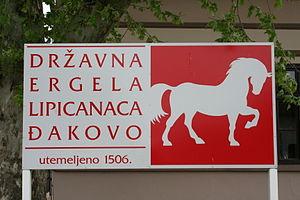
Le cheval en Croatie est surtout représenté par l'élevage du Trait de Croatie, dans de petites fermes familiales. La Croatie a perdu une grande partie de sa population chevaline durant les guerres de Yougoslavie. Les pratiques équestres sont désormais diversifiées, la Croatie connaissant une phase de transition qui la rapproche des autres pays européens, avec un secteur de sports équestres et un de sport hippique, le tout porté par des associations d'élevage et des organismes spécialisés soutenus par l'État.